West Napa Fault

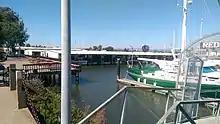
The reported epicenter of the 2014 South Napa earthquake was located beneath the Napa Valley Marina

The West Napa Fault is a long geologic fault in Napa County, in the North Bay region of the San Francisco Bay Area in northern California. It is believed to be the northern extension of the Calaveras Fault in the East Bay region.